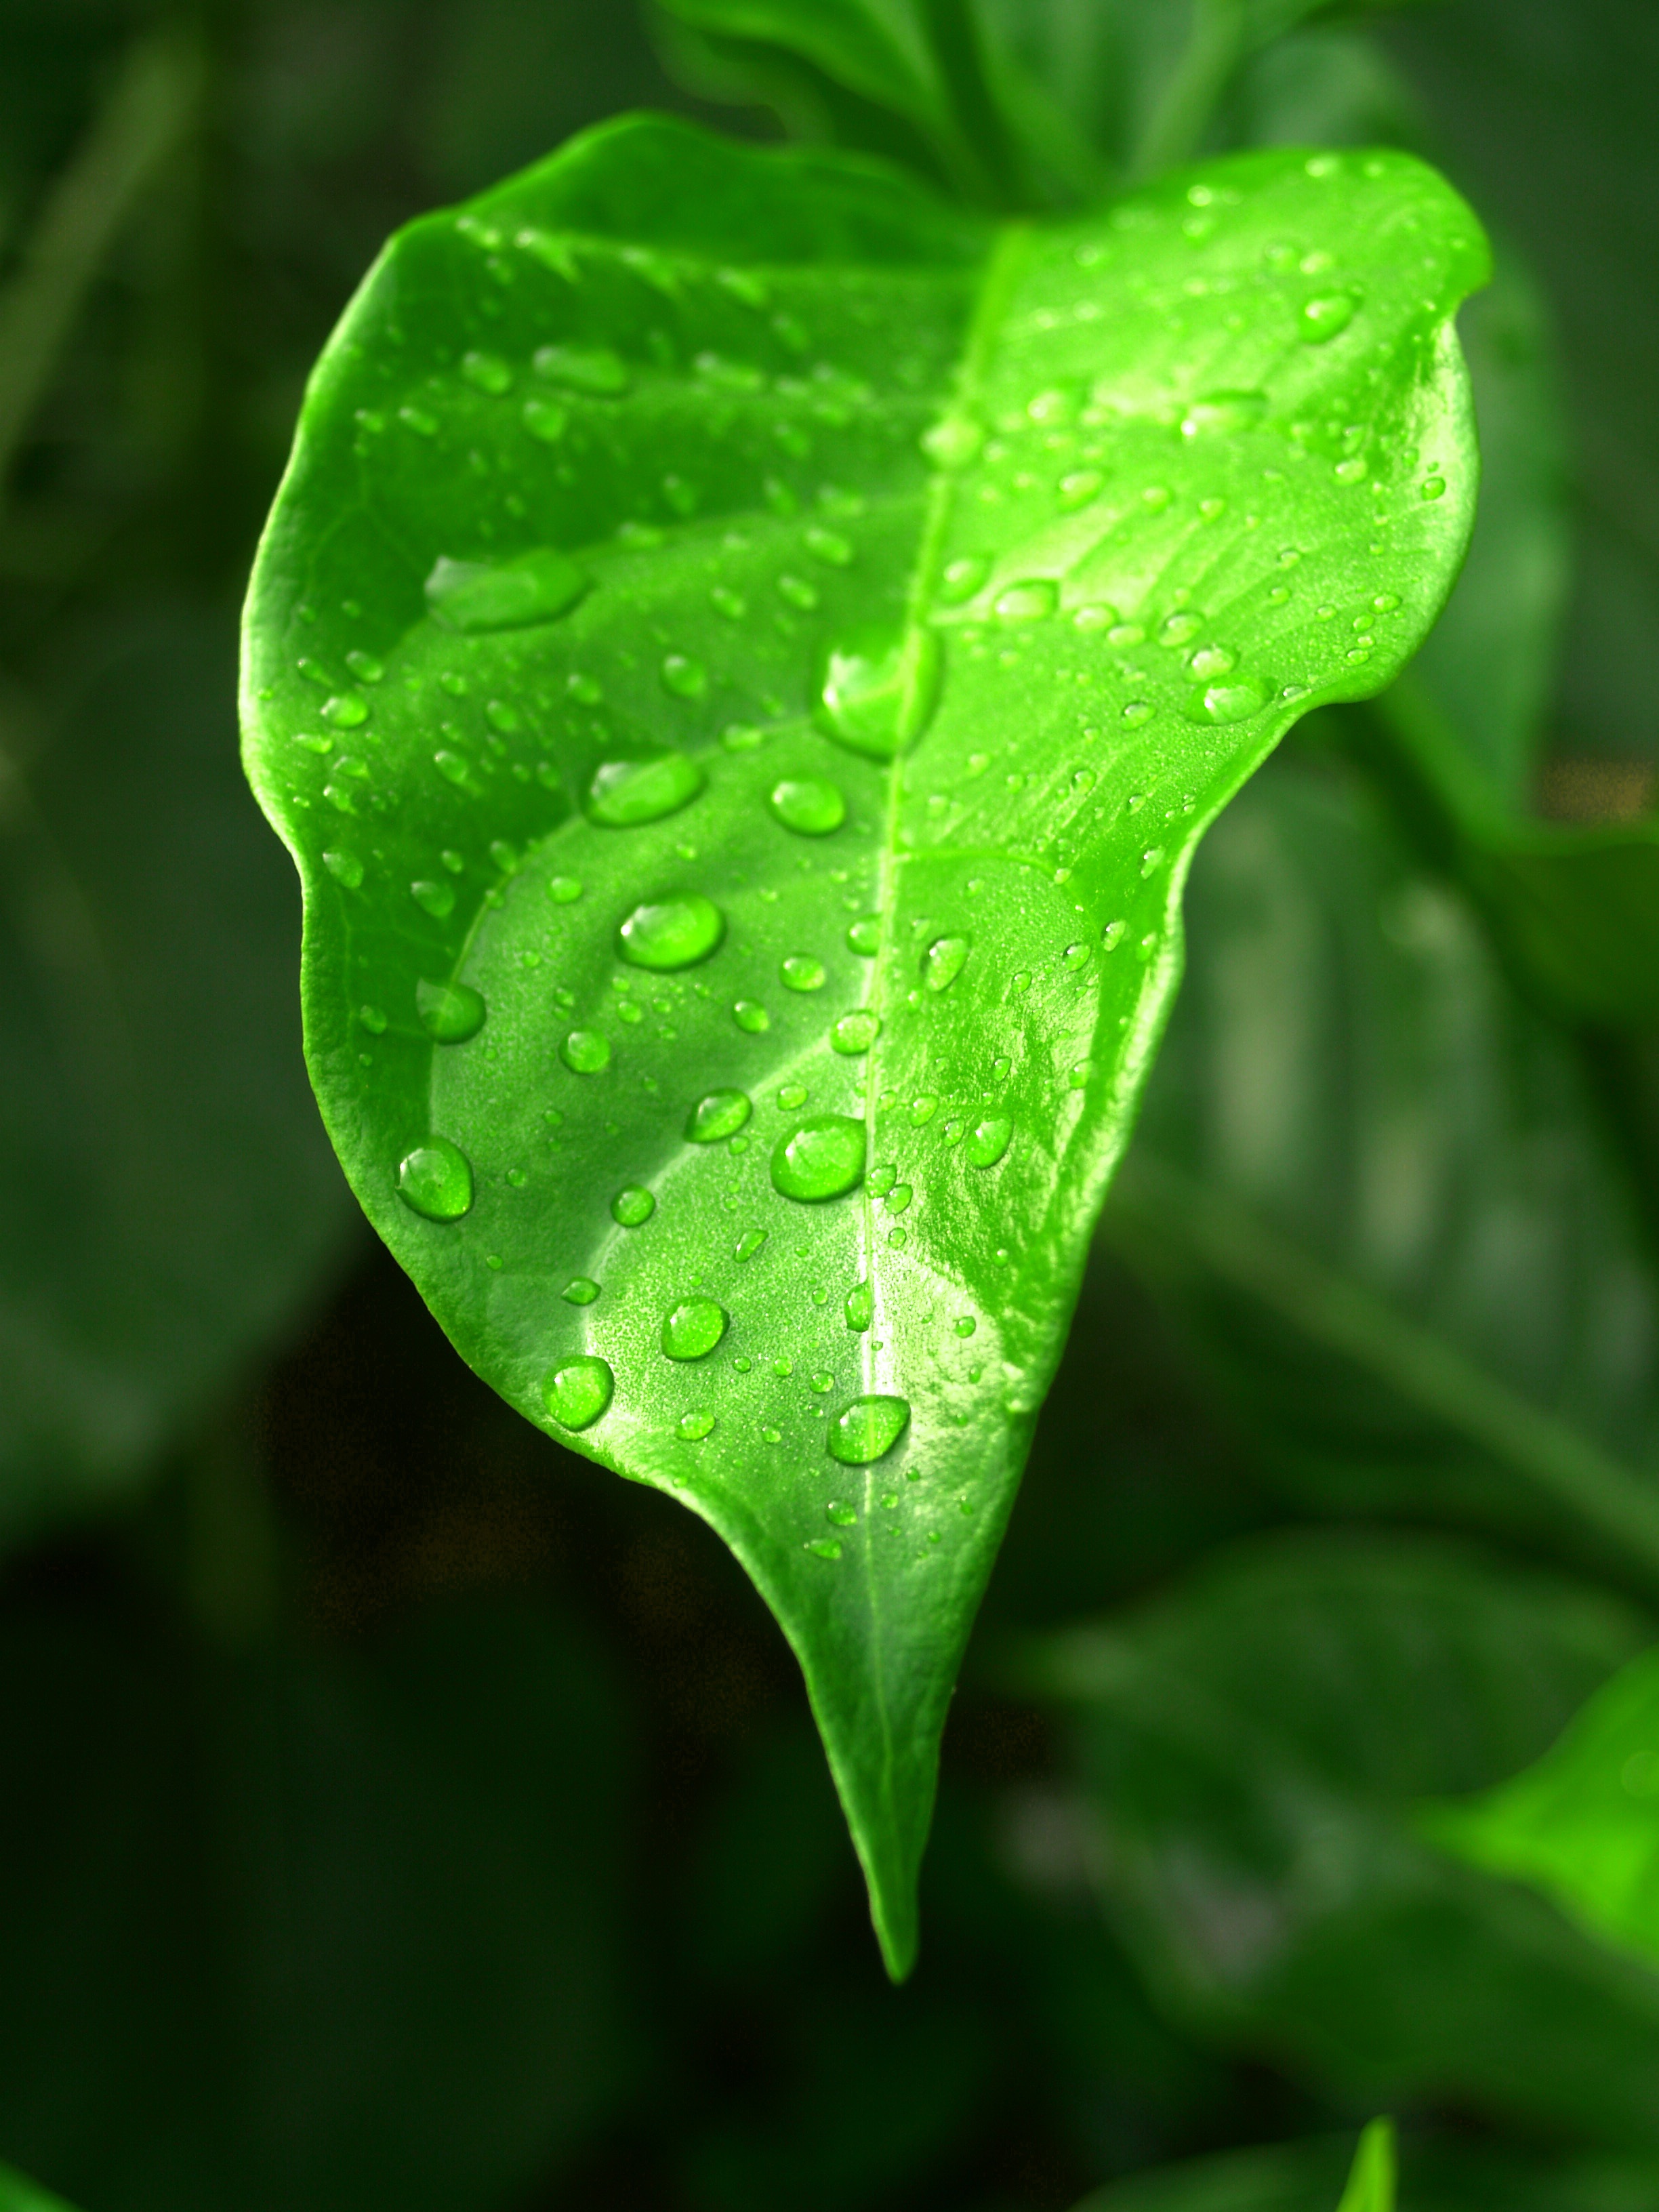
water, nature, grass, droplet, drop, dew, liquid, growth, plant, meadow, morning, rain, leaf, flower, petal, raindrop, wet, isolated, summer, environment, green, reflection, herb, macro, small, weather, condensation, botany, closeup, healthy, flora, bubble, circle, life, freshness, close up, outdoors, dewdrop, bright, climate, drops, sphere, ornamental, purity, harmony, moisture, macro photography, annual plant, plant stem